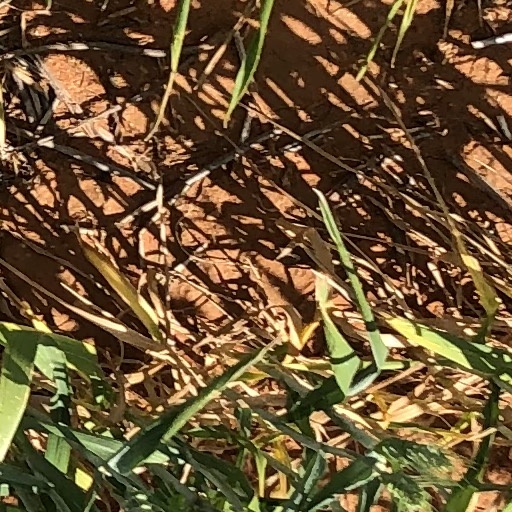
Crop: wheat